1833 territorial division of Spain

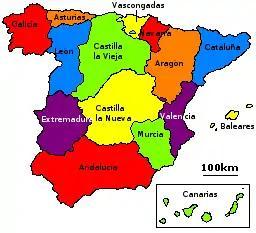
The "historic regions" of Spain, as listed in the 1833 decree.

Javier de Burgos' 1833 provincial division included 49 provinces. The same decree that created the provincial division grouped the provinces into "historic regions". However, these were merely honorary and classificatory: there was no level of administration between the central government and the provinces. These "historic regions" had no powers, no administrative organs, no common jurisdiction over the provinces grouped within them. Each province had a governor ("jefe político", "political chief") appointed by the central government.